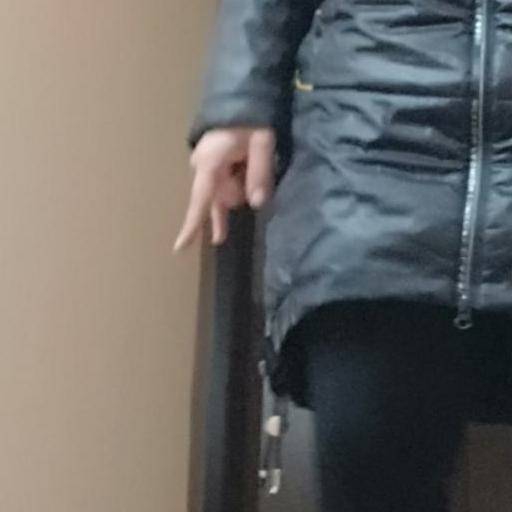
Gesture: no_gesture